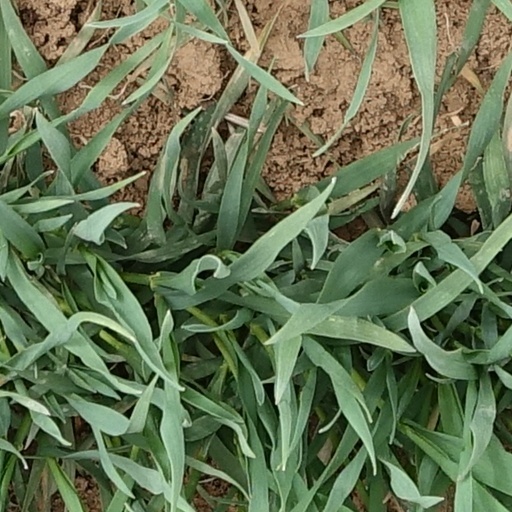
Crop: wheat